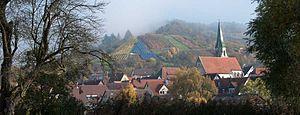
vignoble pres de Tübingen-Unterjesingen